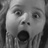
Emotion: surprise